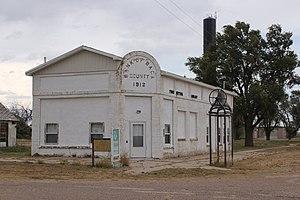
Two Buttes est une ville américaine située dans le comté de Baca dans le Colorado.